Imphal

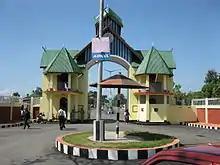
Manipur University main gate

Imphal is connected by the National Highway to major cities like Guwahati, Kohima, Agartala, Shillong, Dimapur, Aizawl, and Silchar.